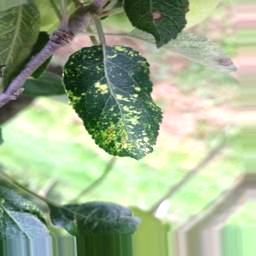
Label: Apple_Mosaic